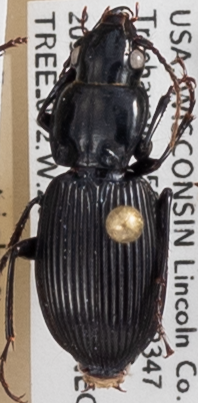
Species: Pterostichus coracinus
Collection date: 2021-07-20
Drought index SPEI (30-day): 0.184
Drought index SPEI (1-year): -0.074
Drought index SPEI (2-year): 1.13